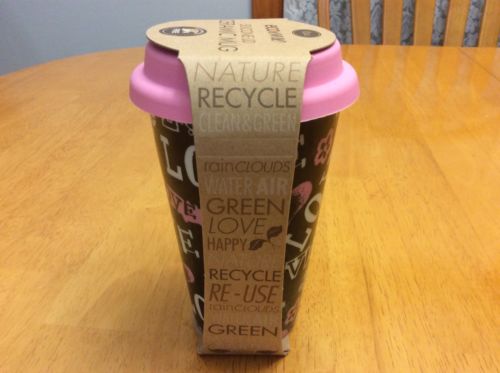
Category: mug